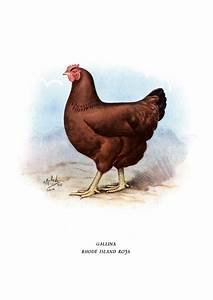
Label: gallina